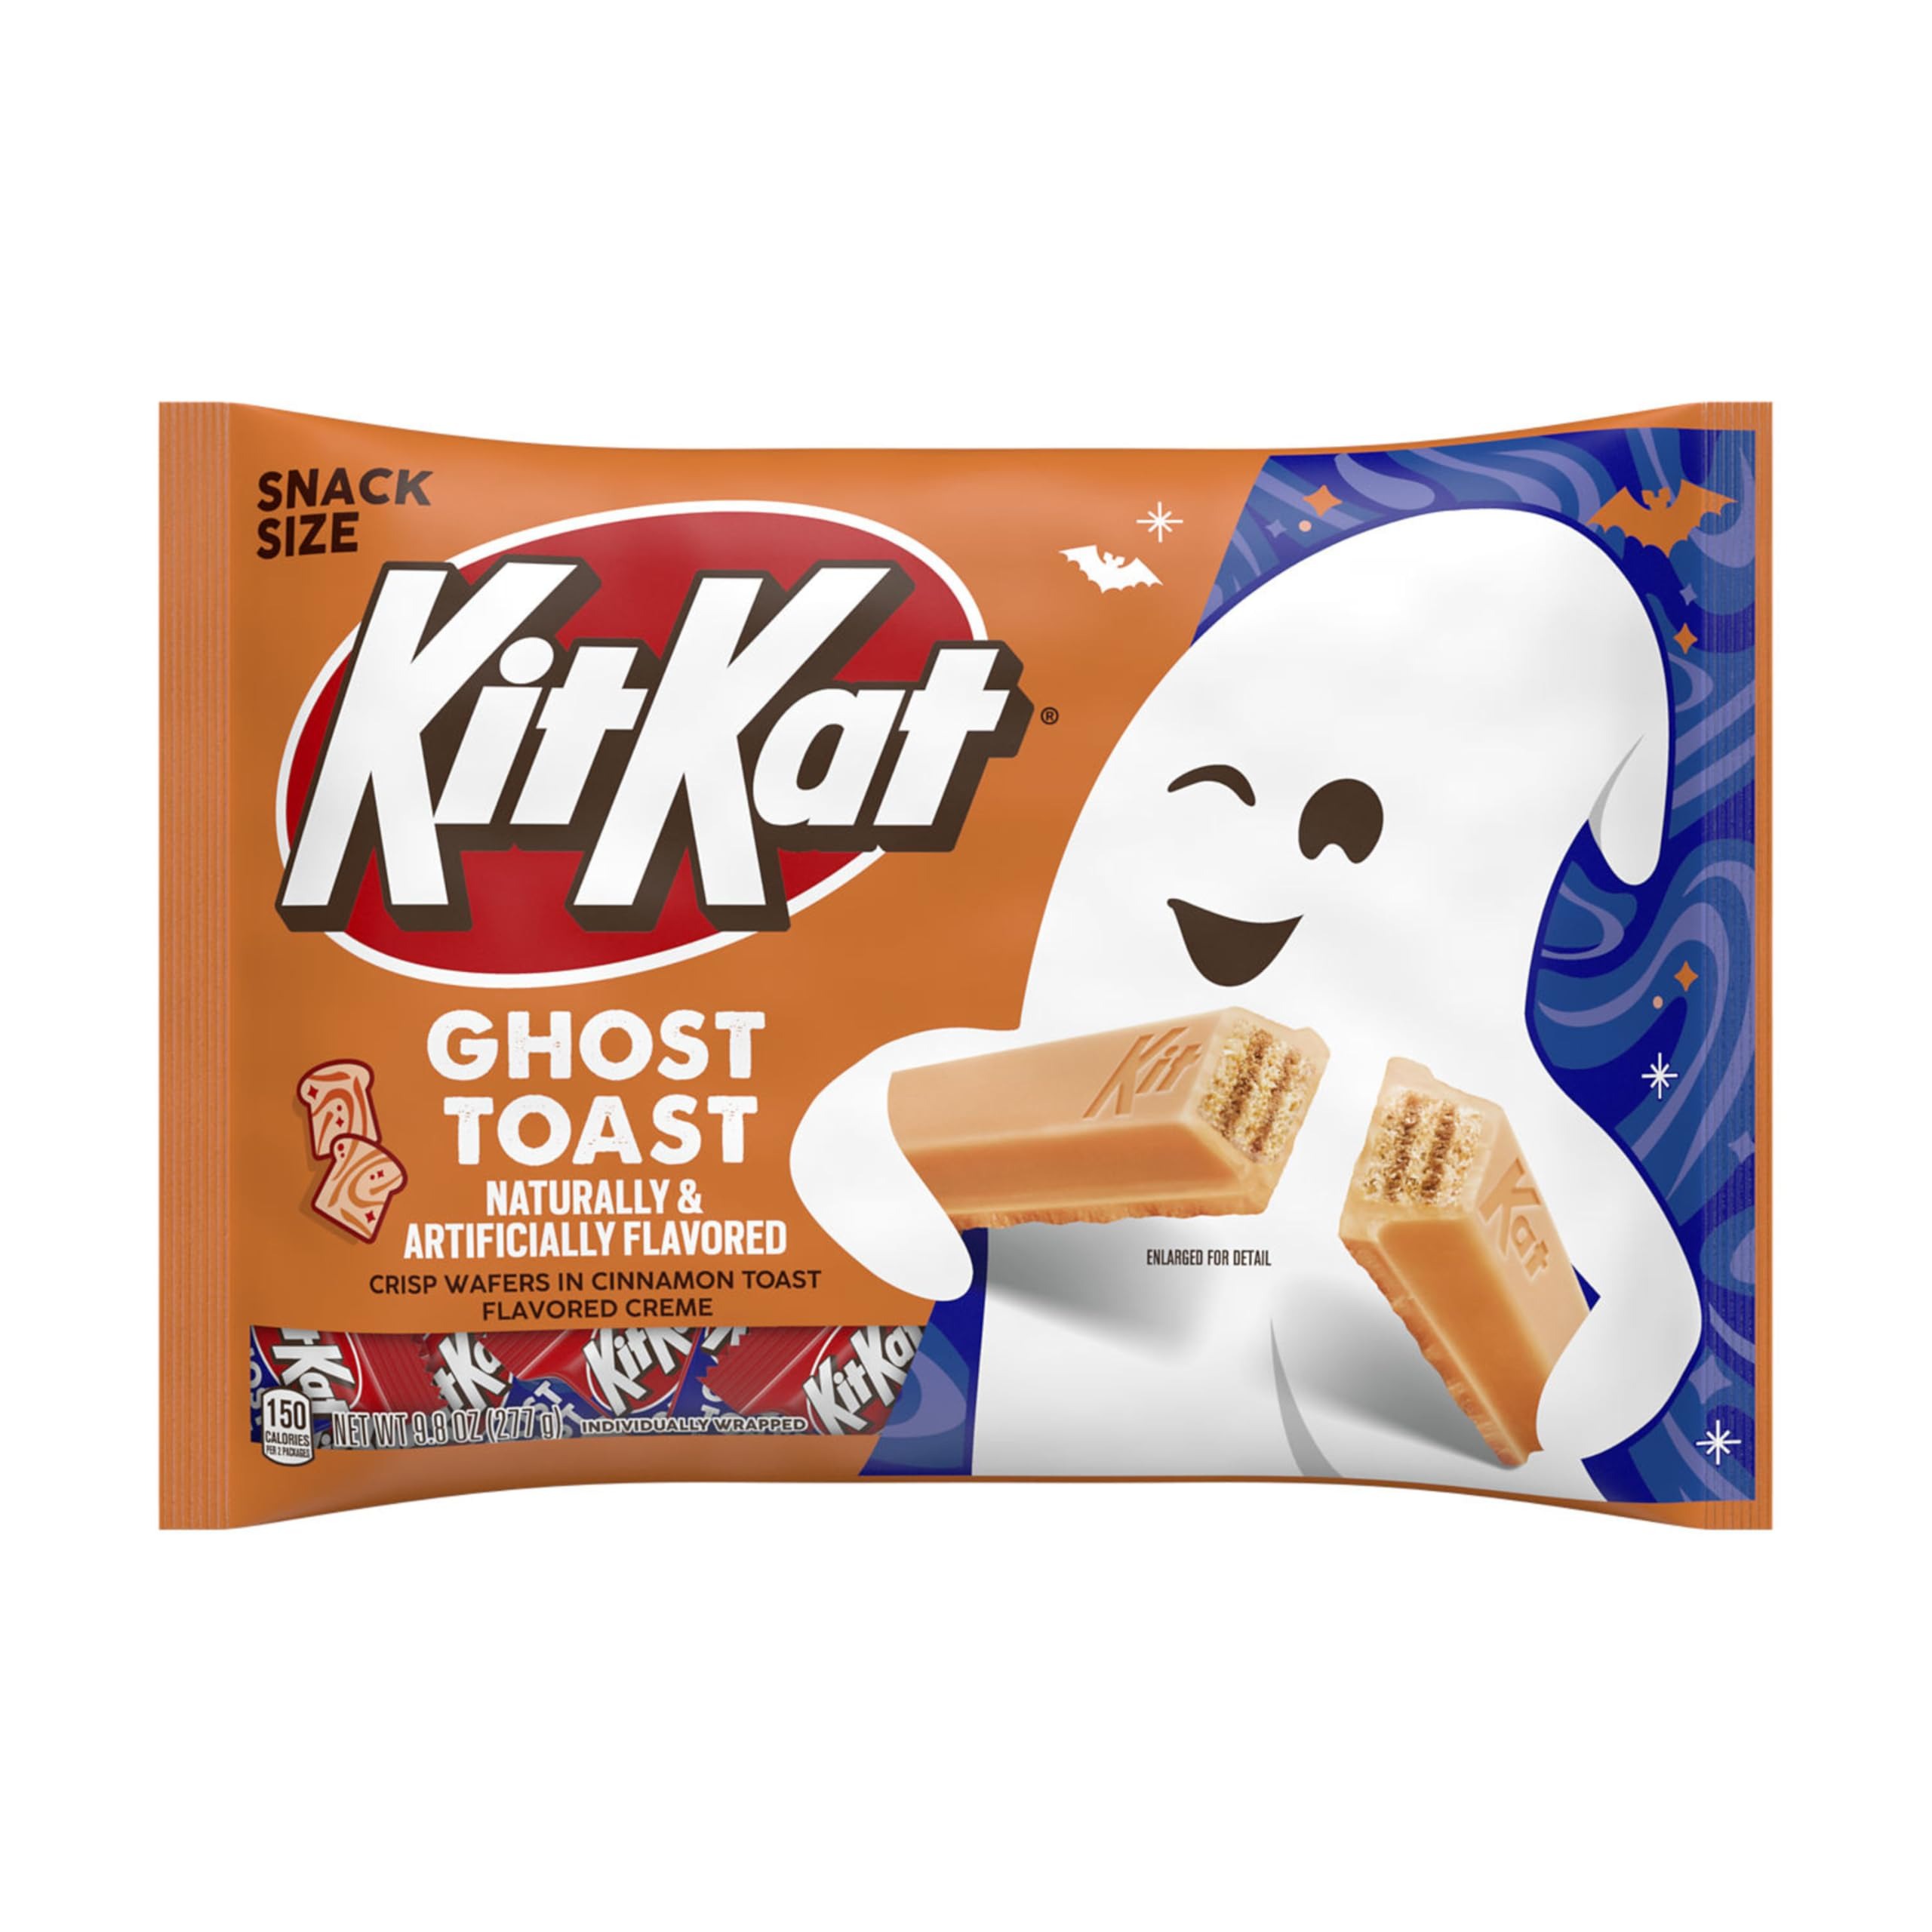
Item Name: KIT KAT Cinnamon Toast Flavored Creme Wafer Snack Size, Halloween Candy Bag, 9.8 oz
Bullet Point 1: Contains one (1) 9.8-ounce bag of KIT KAT Ghost Toast Cinnamon Toast Flavored Creme Wafer Candy Bars
Bullet Point 2: Fill snack drawers, lunch boxes and candy dishes throughout the fall season with KIT KAT candy bars
Bullet Point 3: Kosher certified, cinnamon toast flavored creme wafer candy bars individually wrapped for lasting freshness and convenience
Bullet Point 4: Be the biggest hit at the birthday, anniversary or retirement party with classic wafer candy bars with a fun cinnamon toast flavored creme twist
Bullet Point 5: Take a break from the tricks by giving out KIT KAT Ghost Toast wafer and cinnamon toast flavored creme Halloween candy treats
Value: 9.8
Unit: Ounce

Price: 7.24